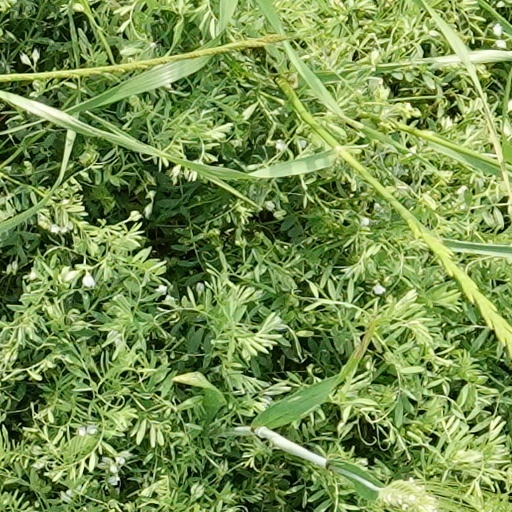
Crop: wheat